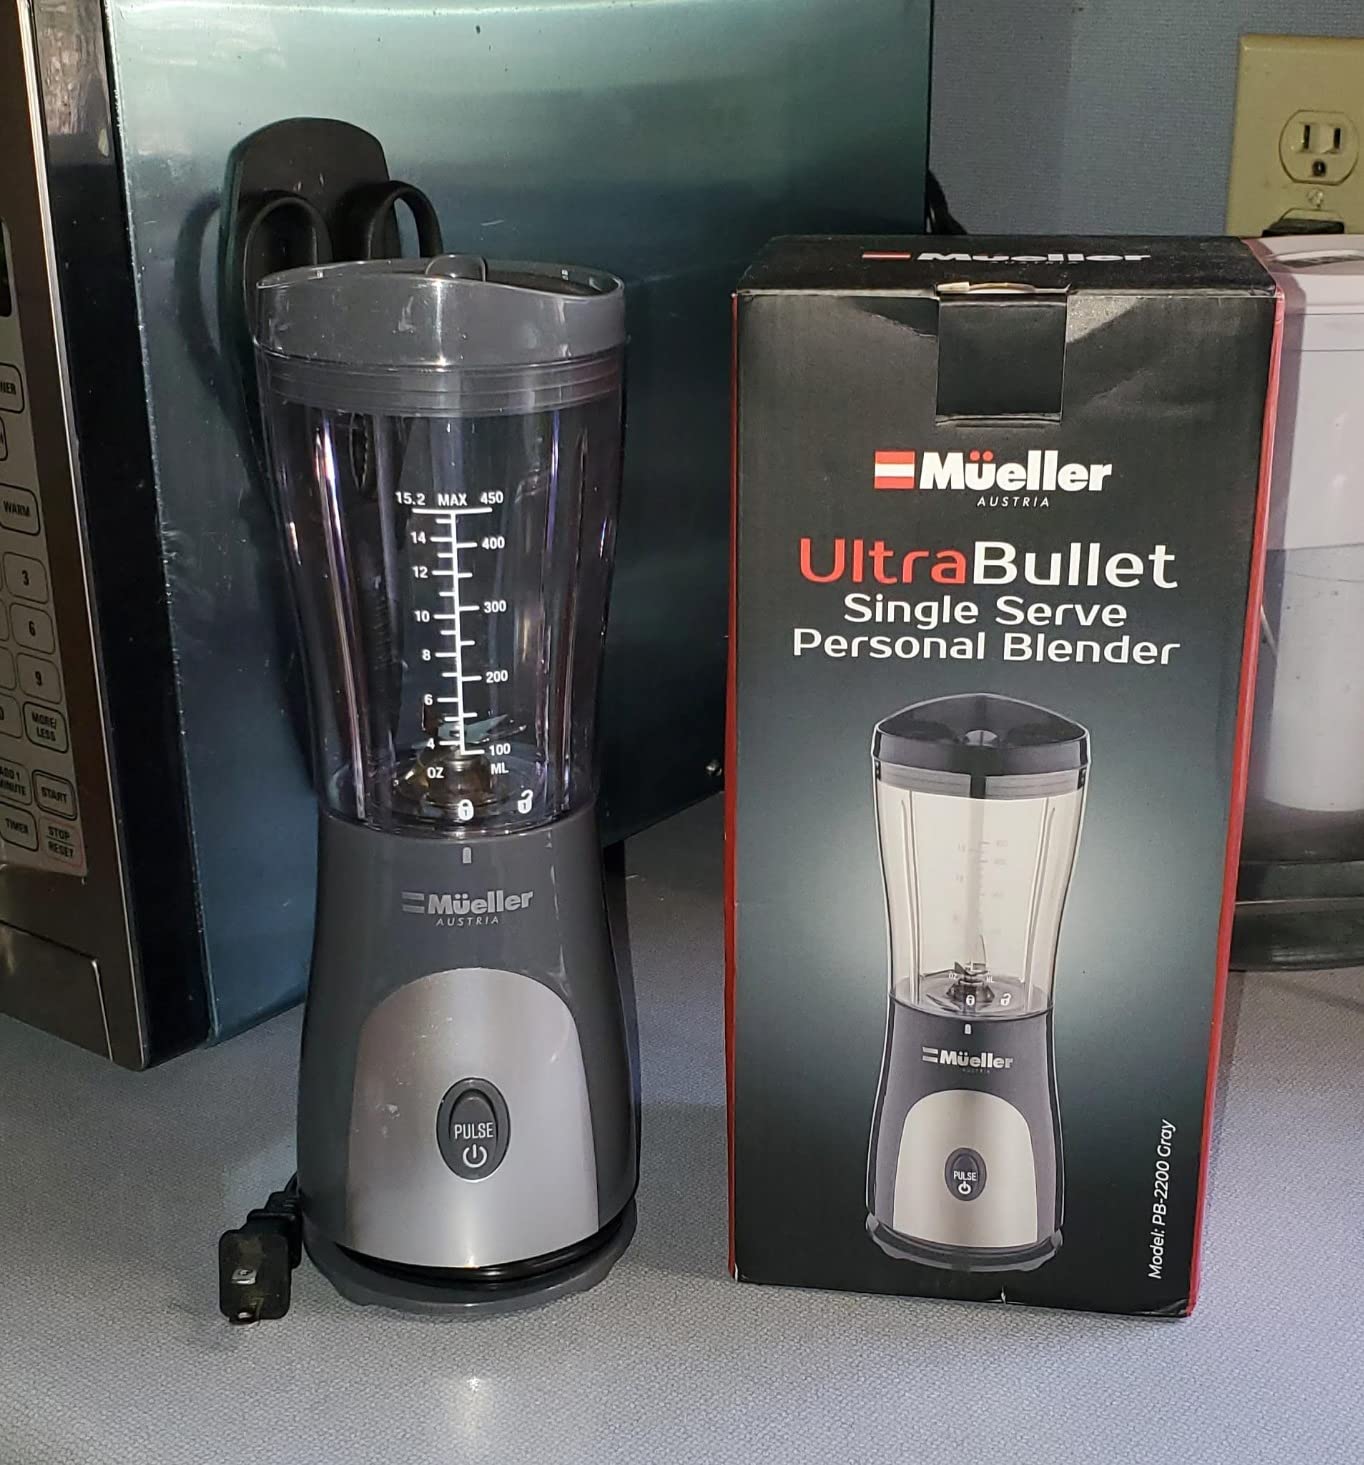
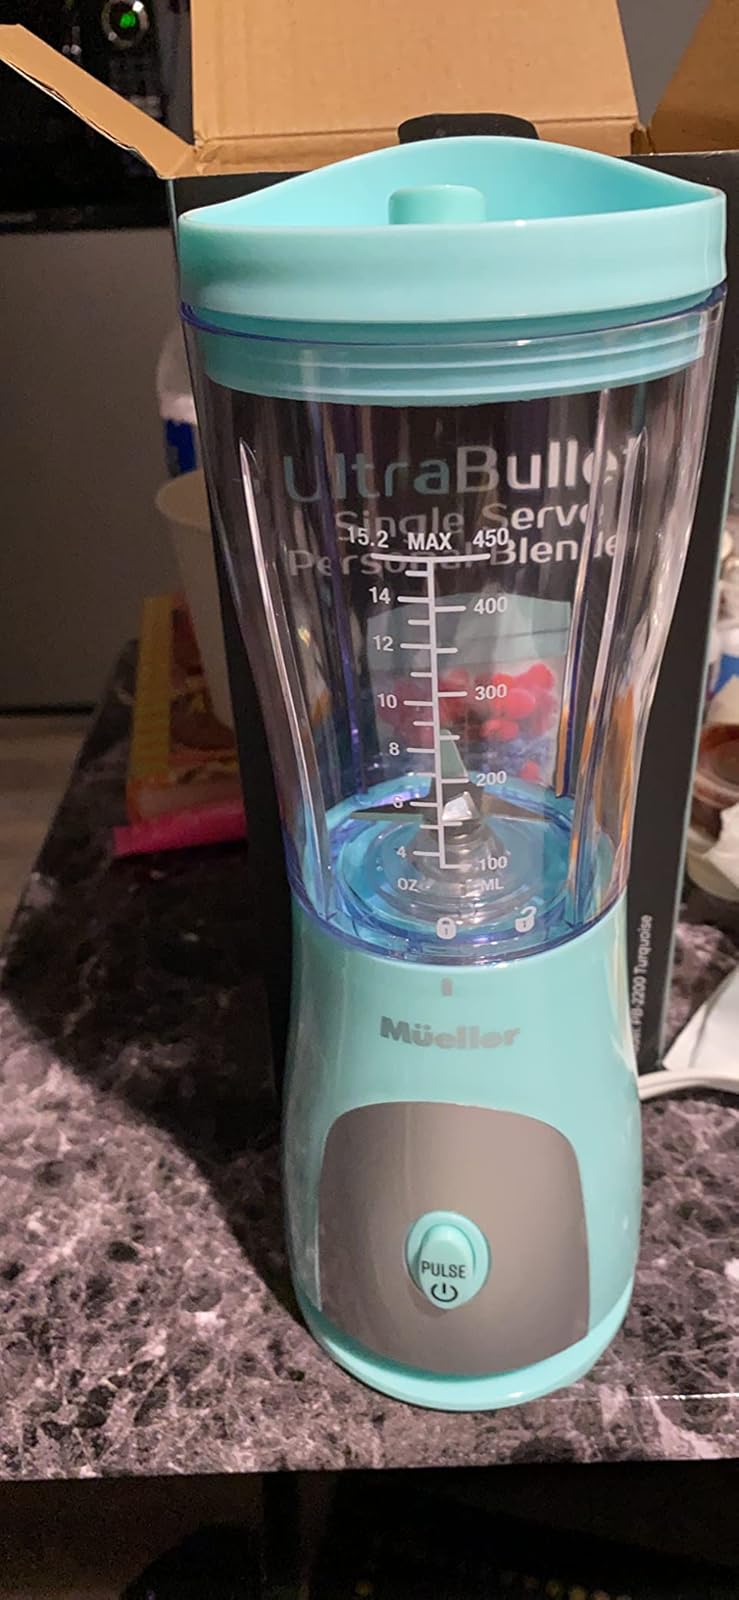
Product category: items_blender
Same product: no